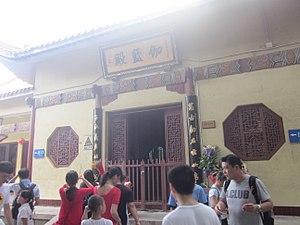
Le temple Hongfa de Shenzhen, dans la province du Guangdong, en Chine est un temple bouddhiste, construit entre 1985 et 1992.